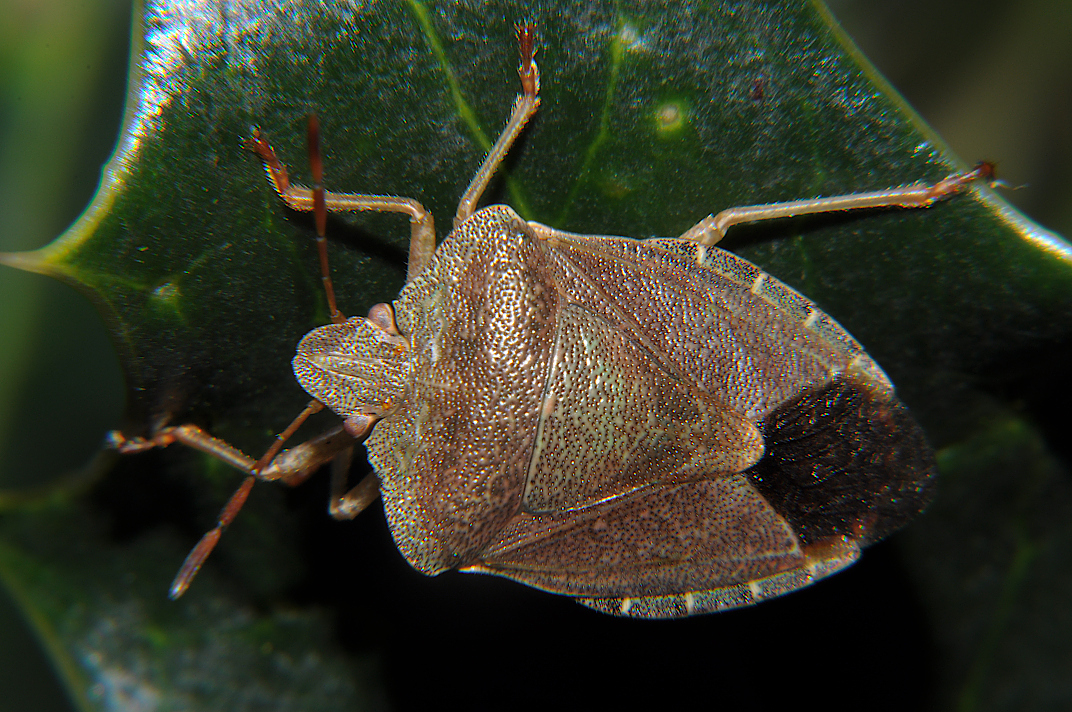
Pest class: stink_bug